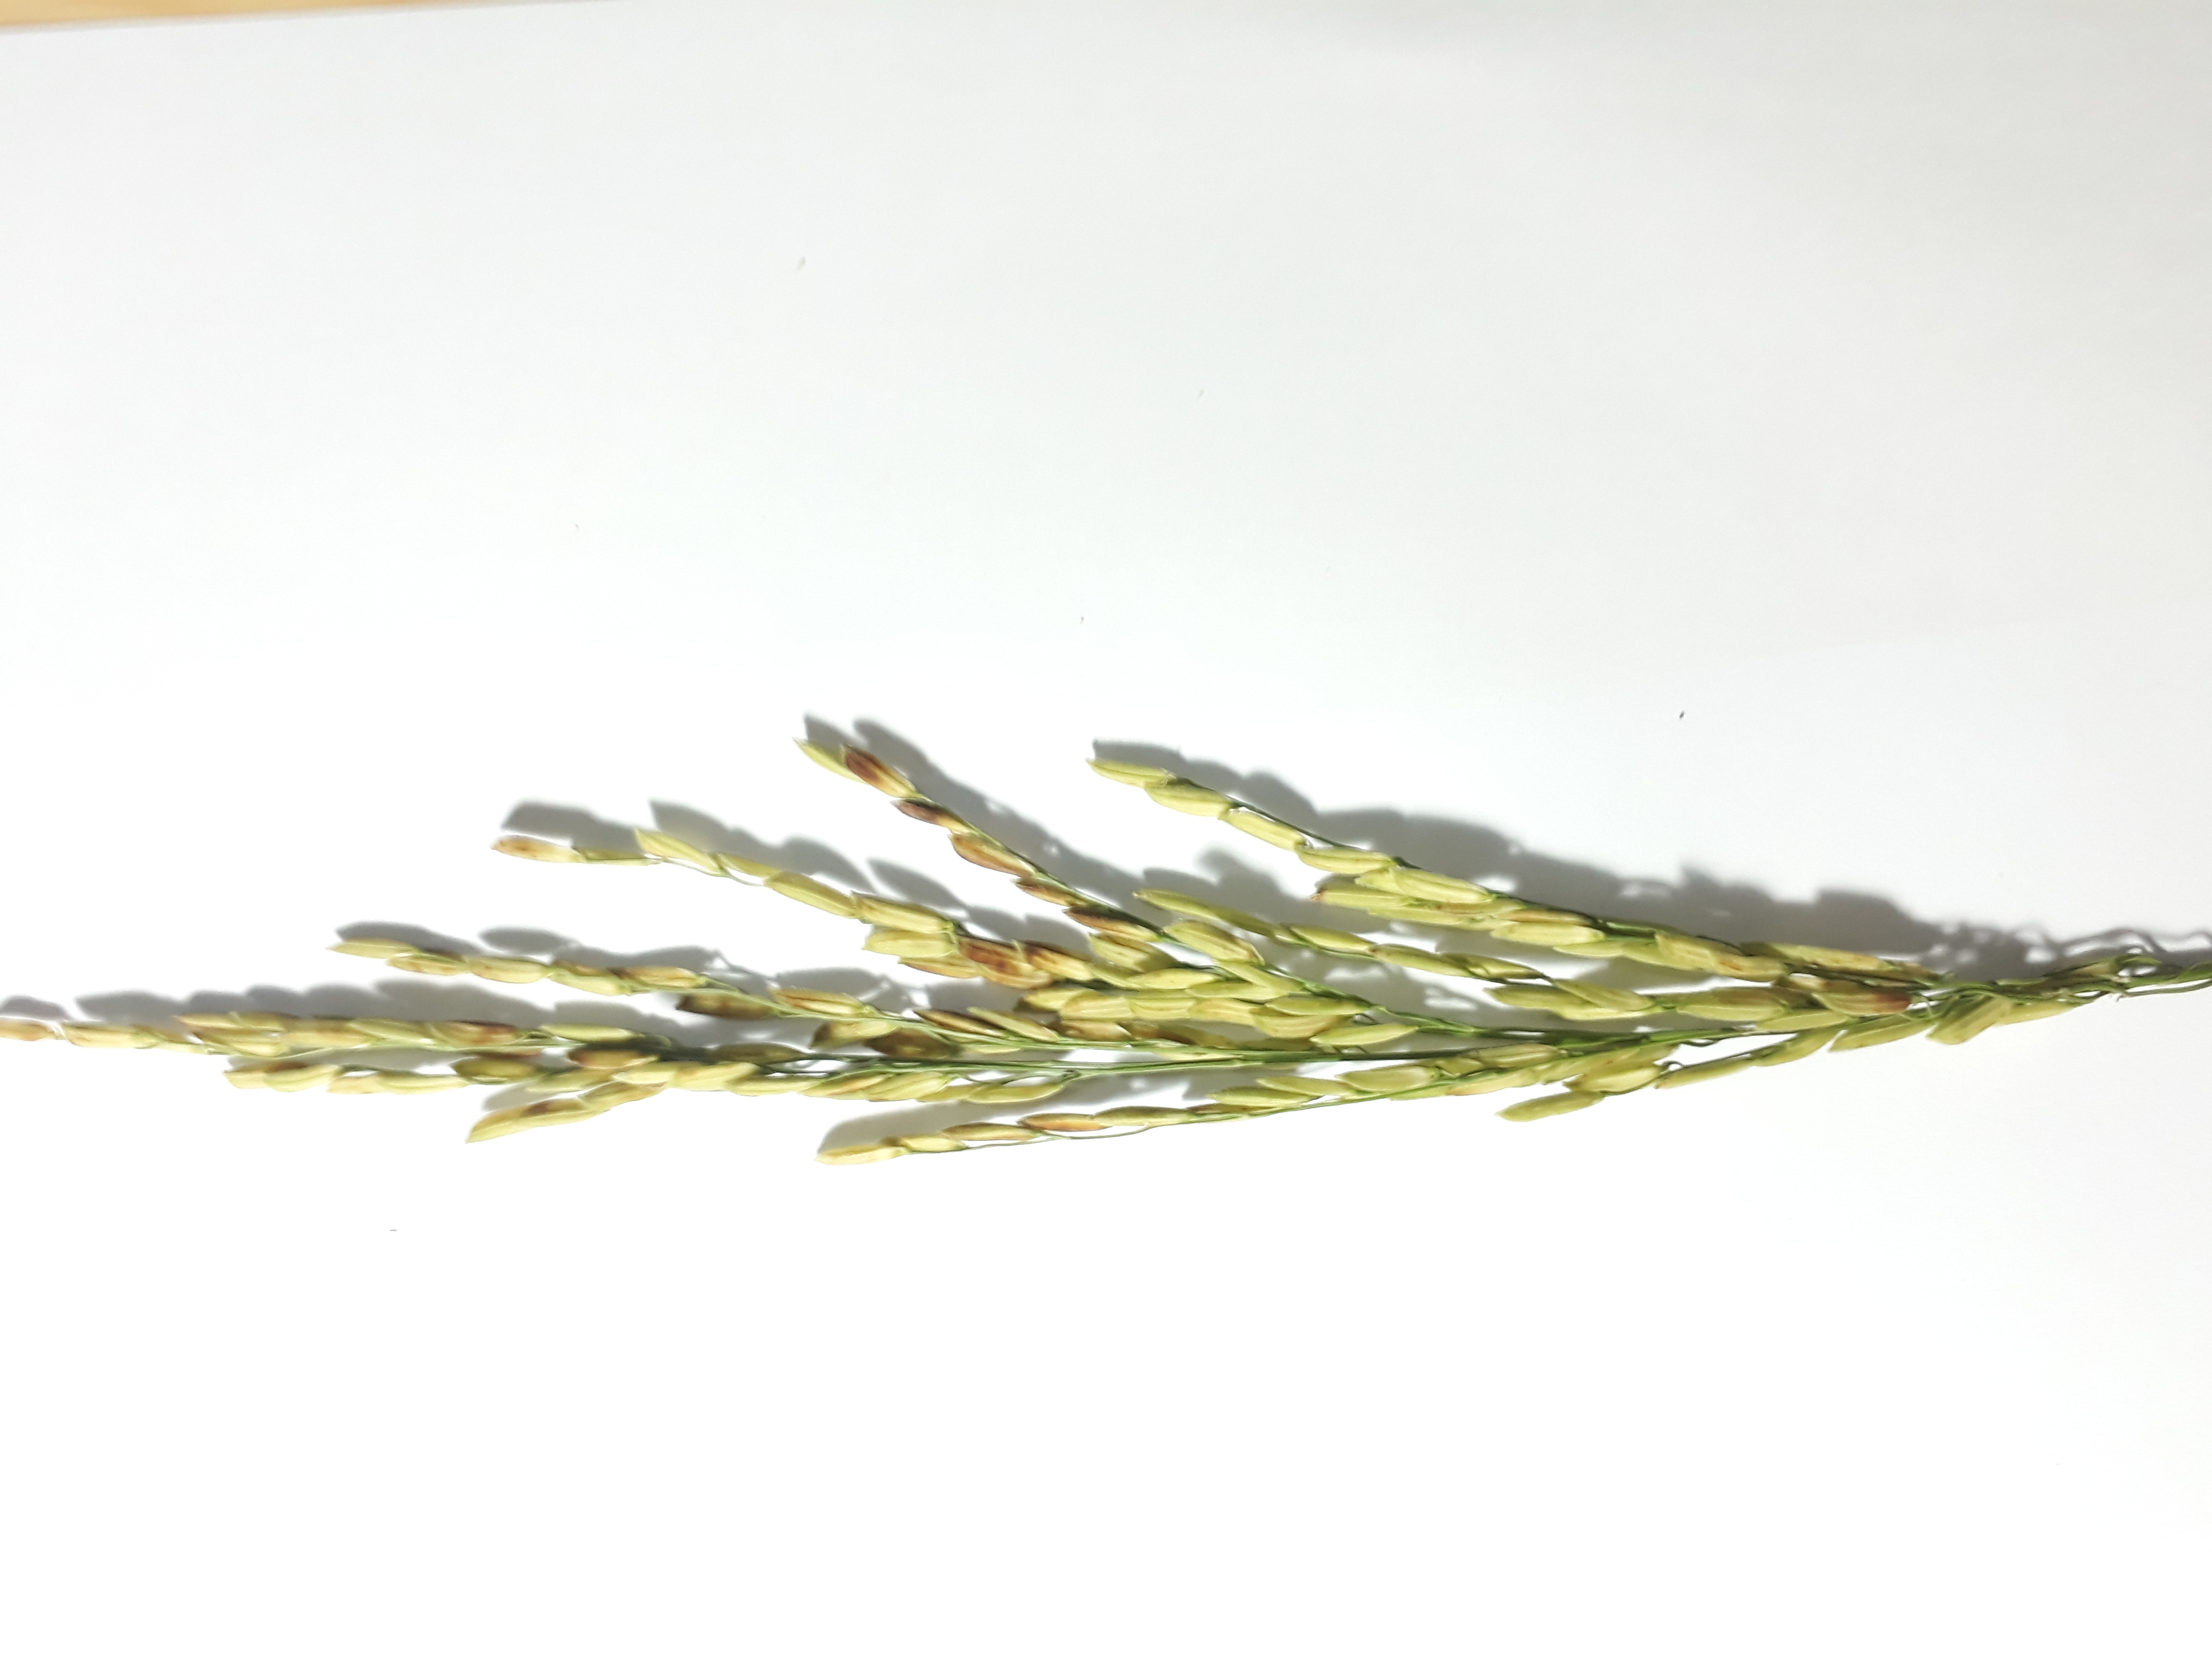
Label: Mild